8 South African Armoured Division

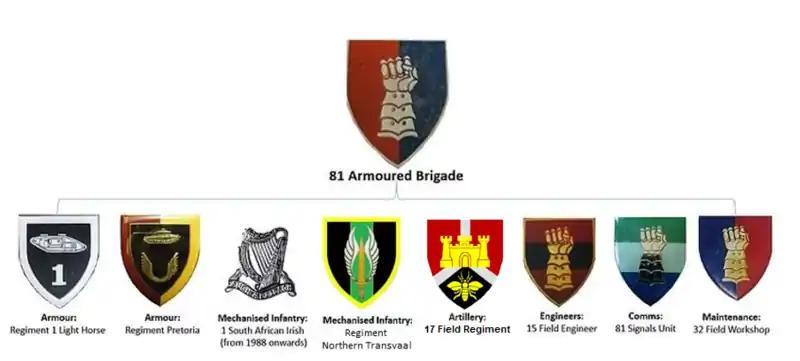
Structure SADF 81 Armoured Brigade

Headquartered in Potchefstroom, 82 Mechanised Brigade consisted of the following units: